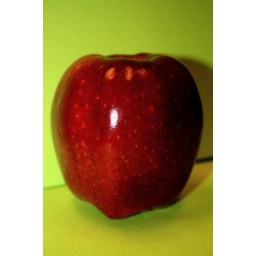
One of the very few healthy offerings in the employee dining room. Red apple on green paper.